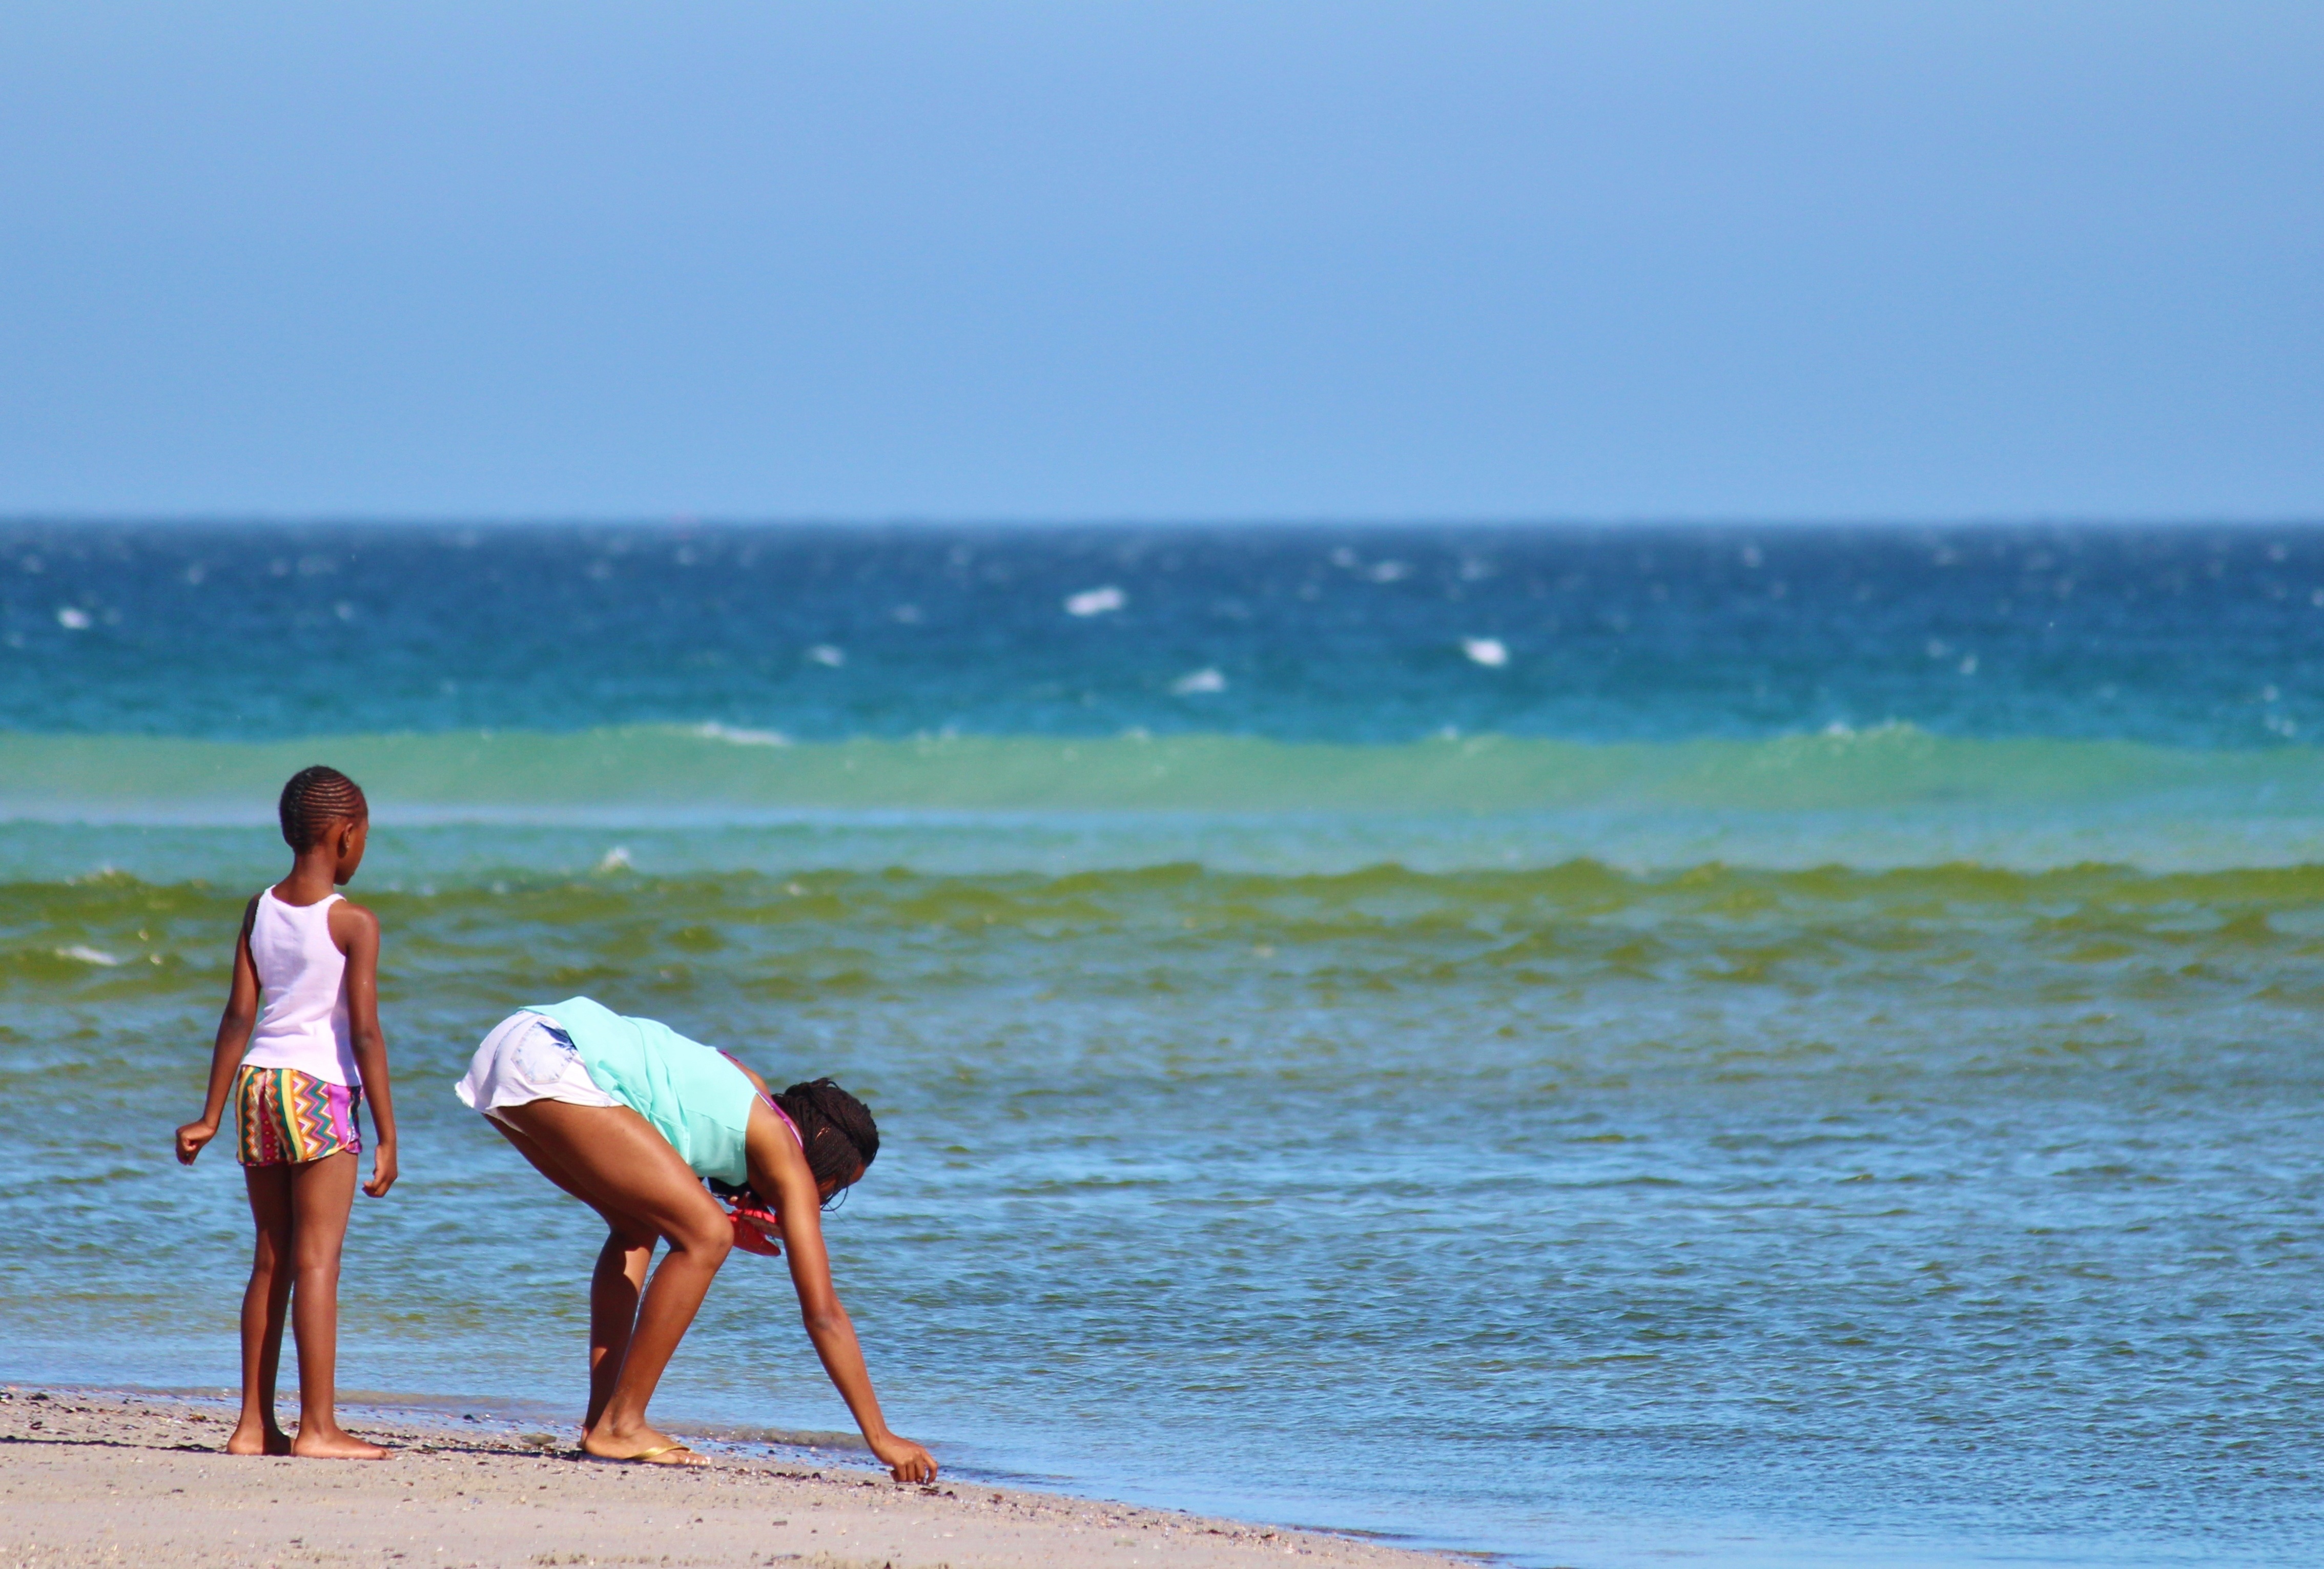
beach, sea, coast, sand, ocean, horizon, woman, shore, wave, vacation, surfing, surfboard, child, body of water, sports, skimboarding, shell seekers, wind wave, surfing equipment and supplies, sun tanning, physical fitness